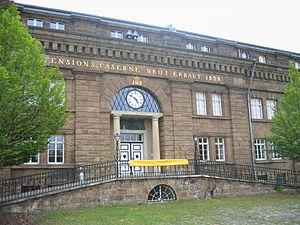
Vieille caserne à Minden, arrondissement de Minden-Lübbecke, Rhénanie-du-Nord-Westphalie, Allemagne. العربية